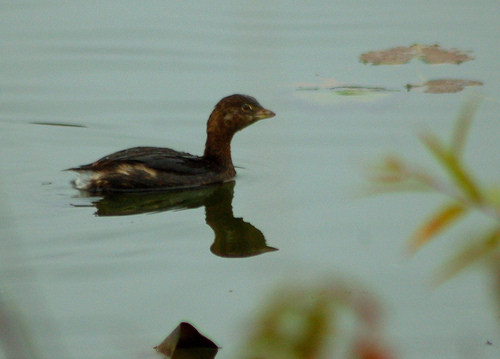
the baby brown bird swims in the water with its yellow bill pointed ahead.
the bird is a young brown, wet bird with a pointed beak, and some white and yellow feathers near the tail.
the bird has a round head with a curved neck and small yellow beak.
this is a black bird with a long brown neck with an orange beak.
this swimming bird has a brown neck, yellow bill and dark grey wings.
this particular bird has brown secondaries and a long brown neck
this bird has wings that are brown and has black eyes
this bird is black with brown and has a very short beak.
this bird is brown and black in color, and has a brown beak.
the large bird is dark brown with patches of yellow in the nape and cheek patch, the beak is short and straight.
Species: Pied Billed Grebe